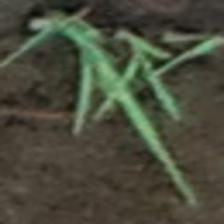
Label: clustered